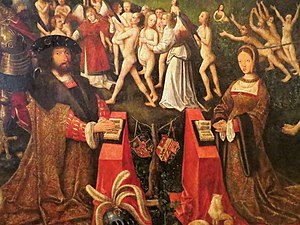
Elisabeth af Habsburg / Nygift
Christian og Elisabeth på en altertavle, som kongeparret skænkede til Sankt Mariæ kirke i Helsingør, muligvis i 1515.
Elisabeth af Habsburg, også kendt som Isabella eller Elisabeth af Østrig, Burgund eller Kastilien, var dronning af Danmark og Norge 1515-23 og af Sverige 1520-21 som den sidste dronning af Sverige under Kalmarunionen.